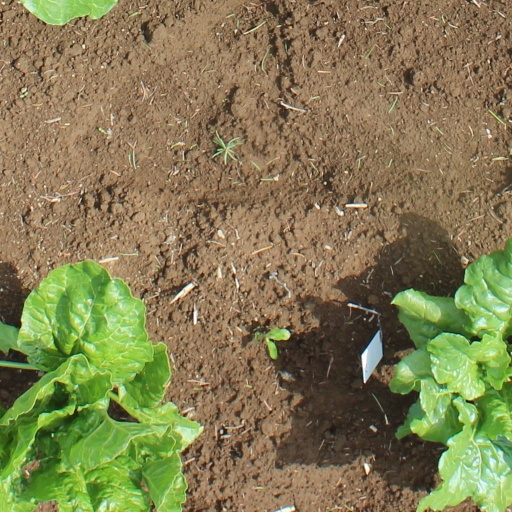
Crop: sugar beet